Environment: real
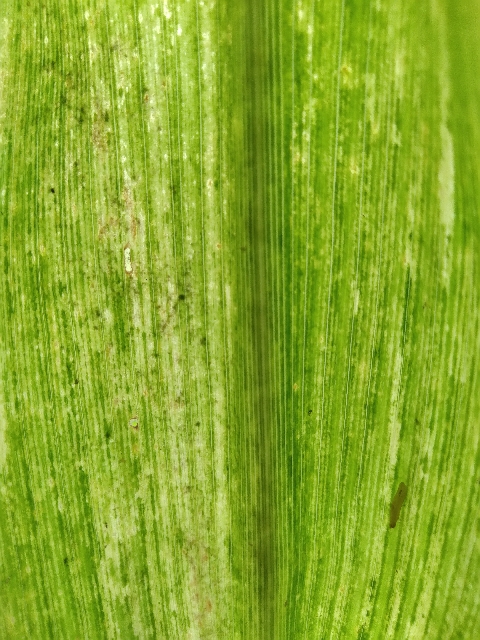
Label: lethal_necrosis